Transperth B-series train

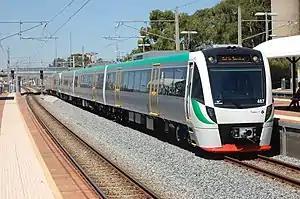
B-series 87 (now 087) at station, 2010

The B-series trains are a class of electric multiple unit built by Downer Rail in Maryborough, Queensland for Transperth between 2004 and 2019.